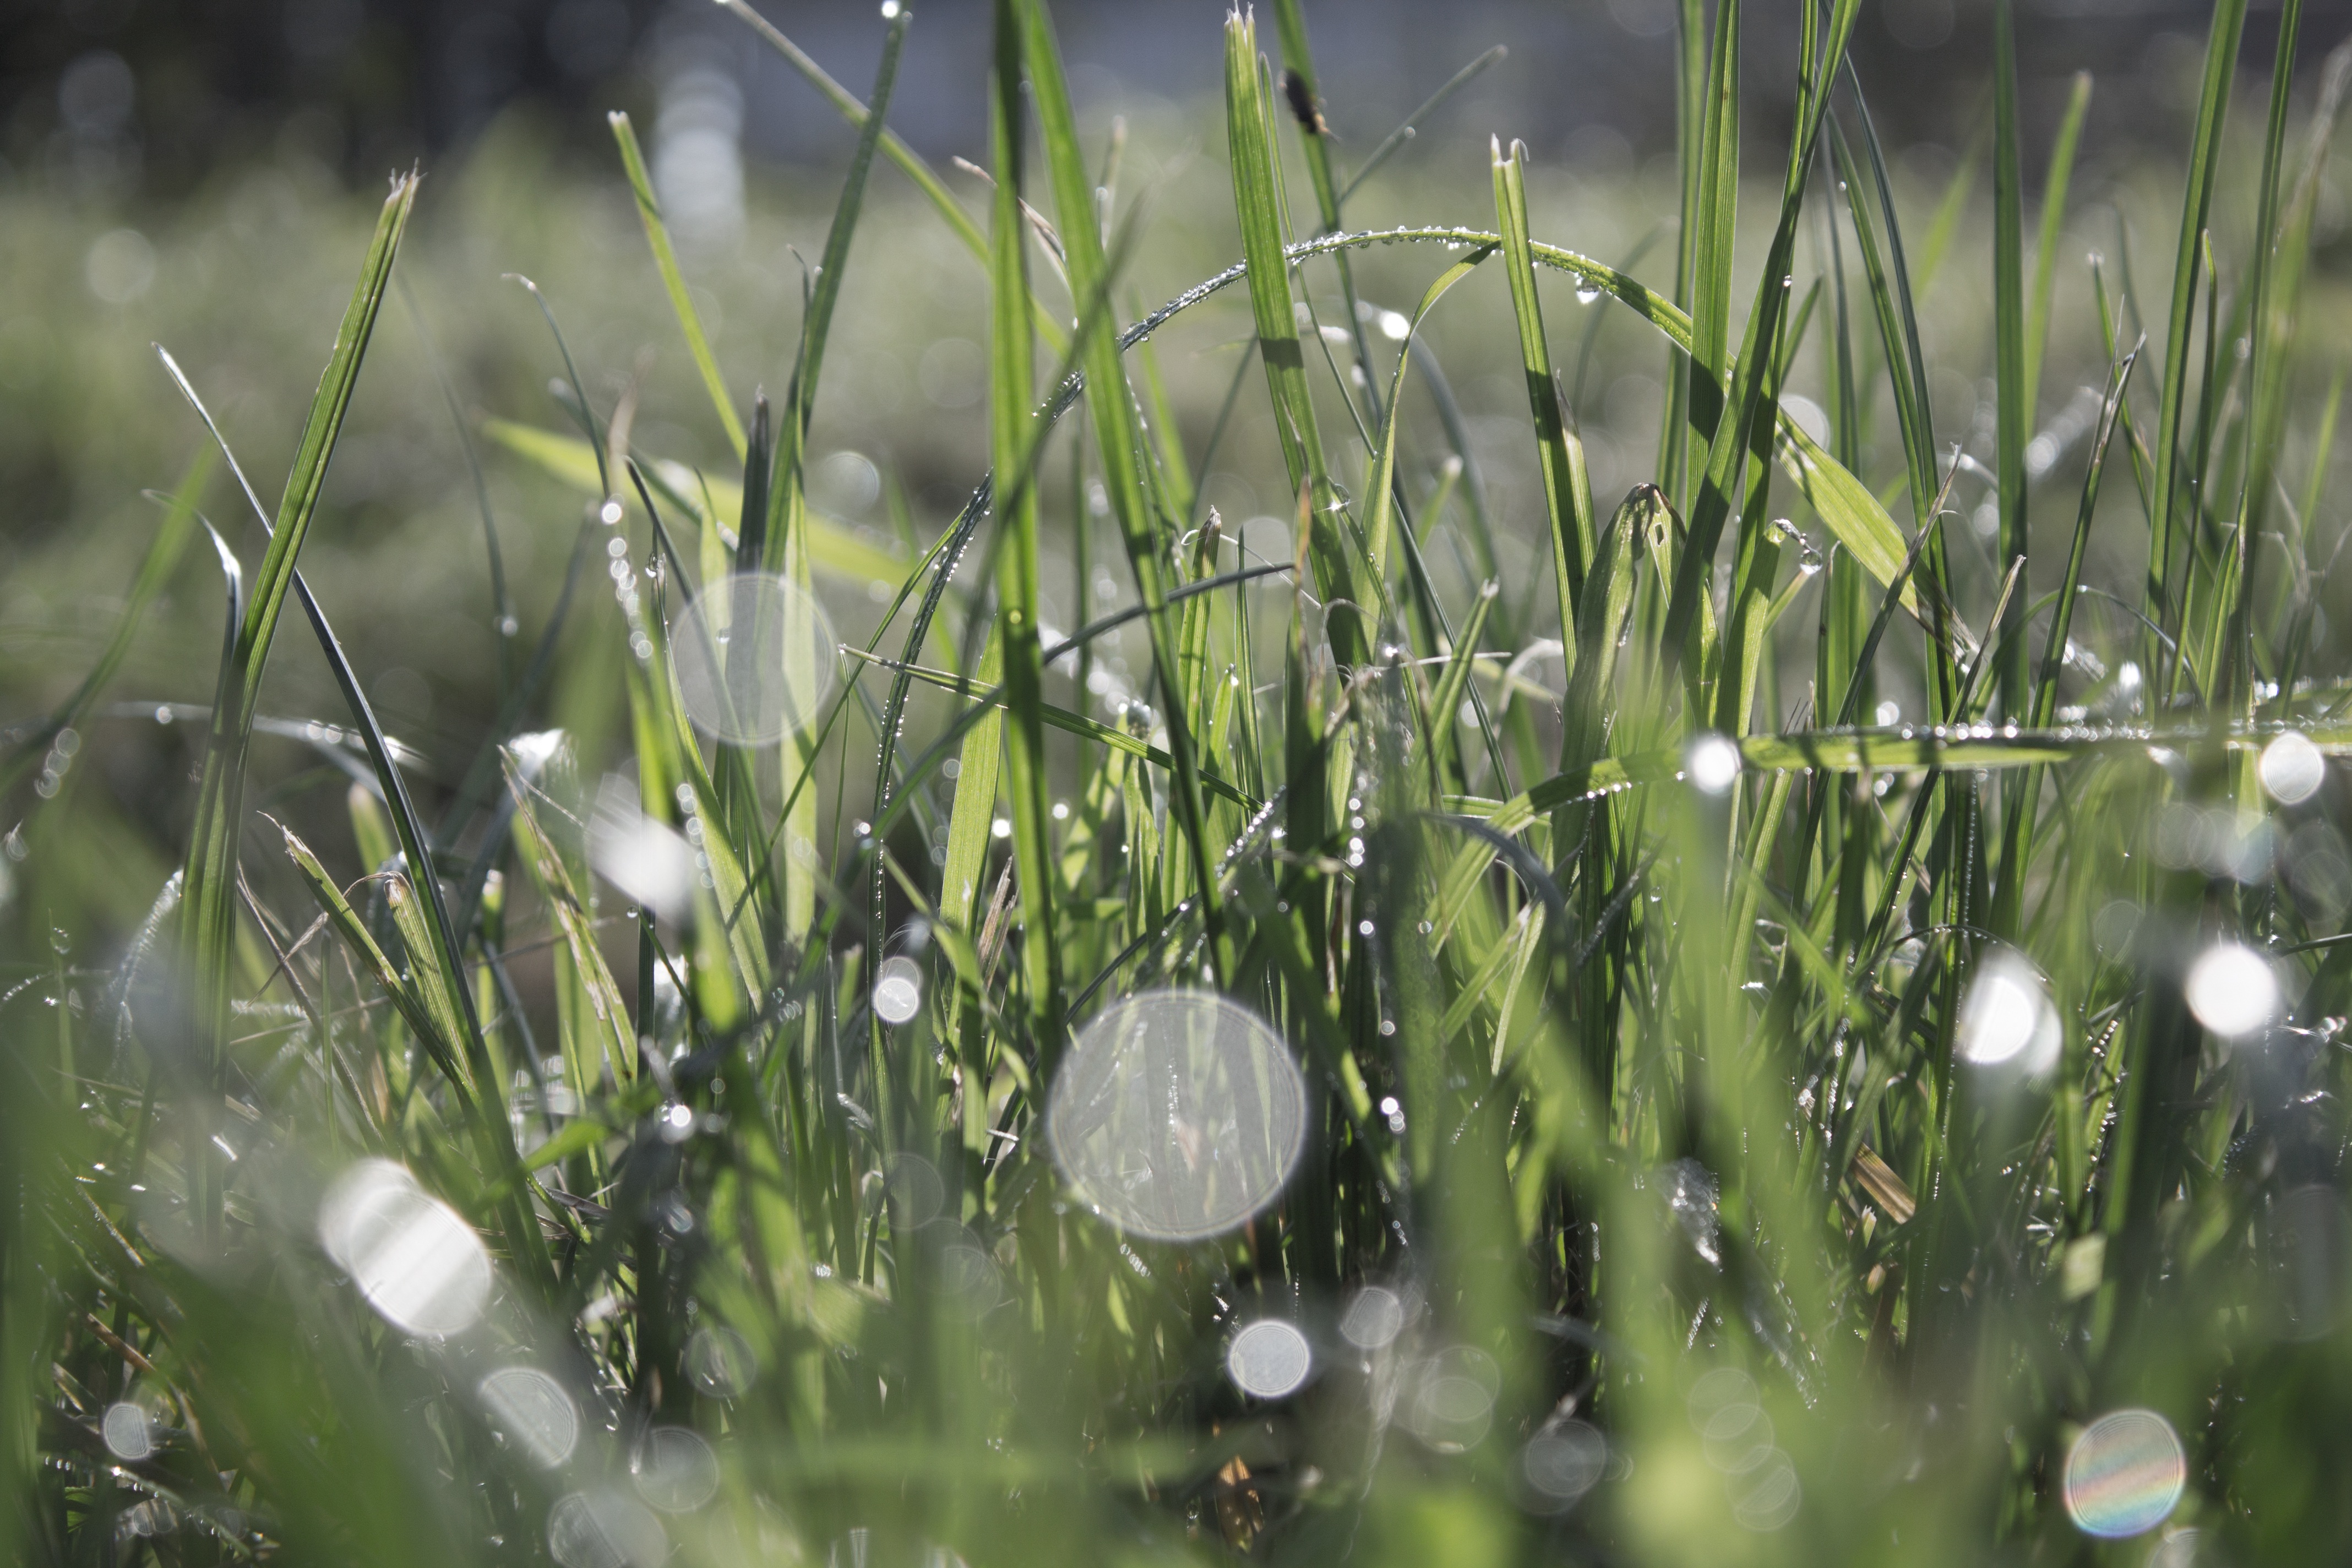
water, nature, grass, dew, plant, lawn, meadow, sunlight, flower, wet, green, botany, flora, drip, moisture, morgentau, macro photography, orbs, flowering plant, grass family, plant stem, land plant